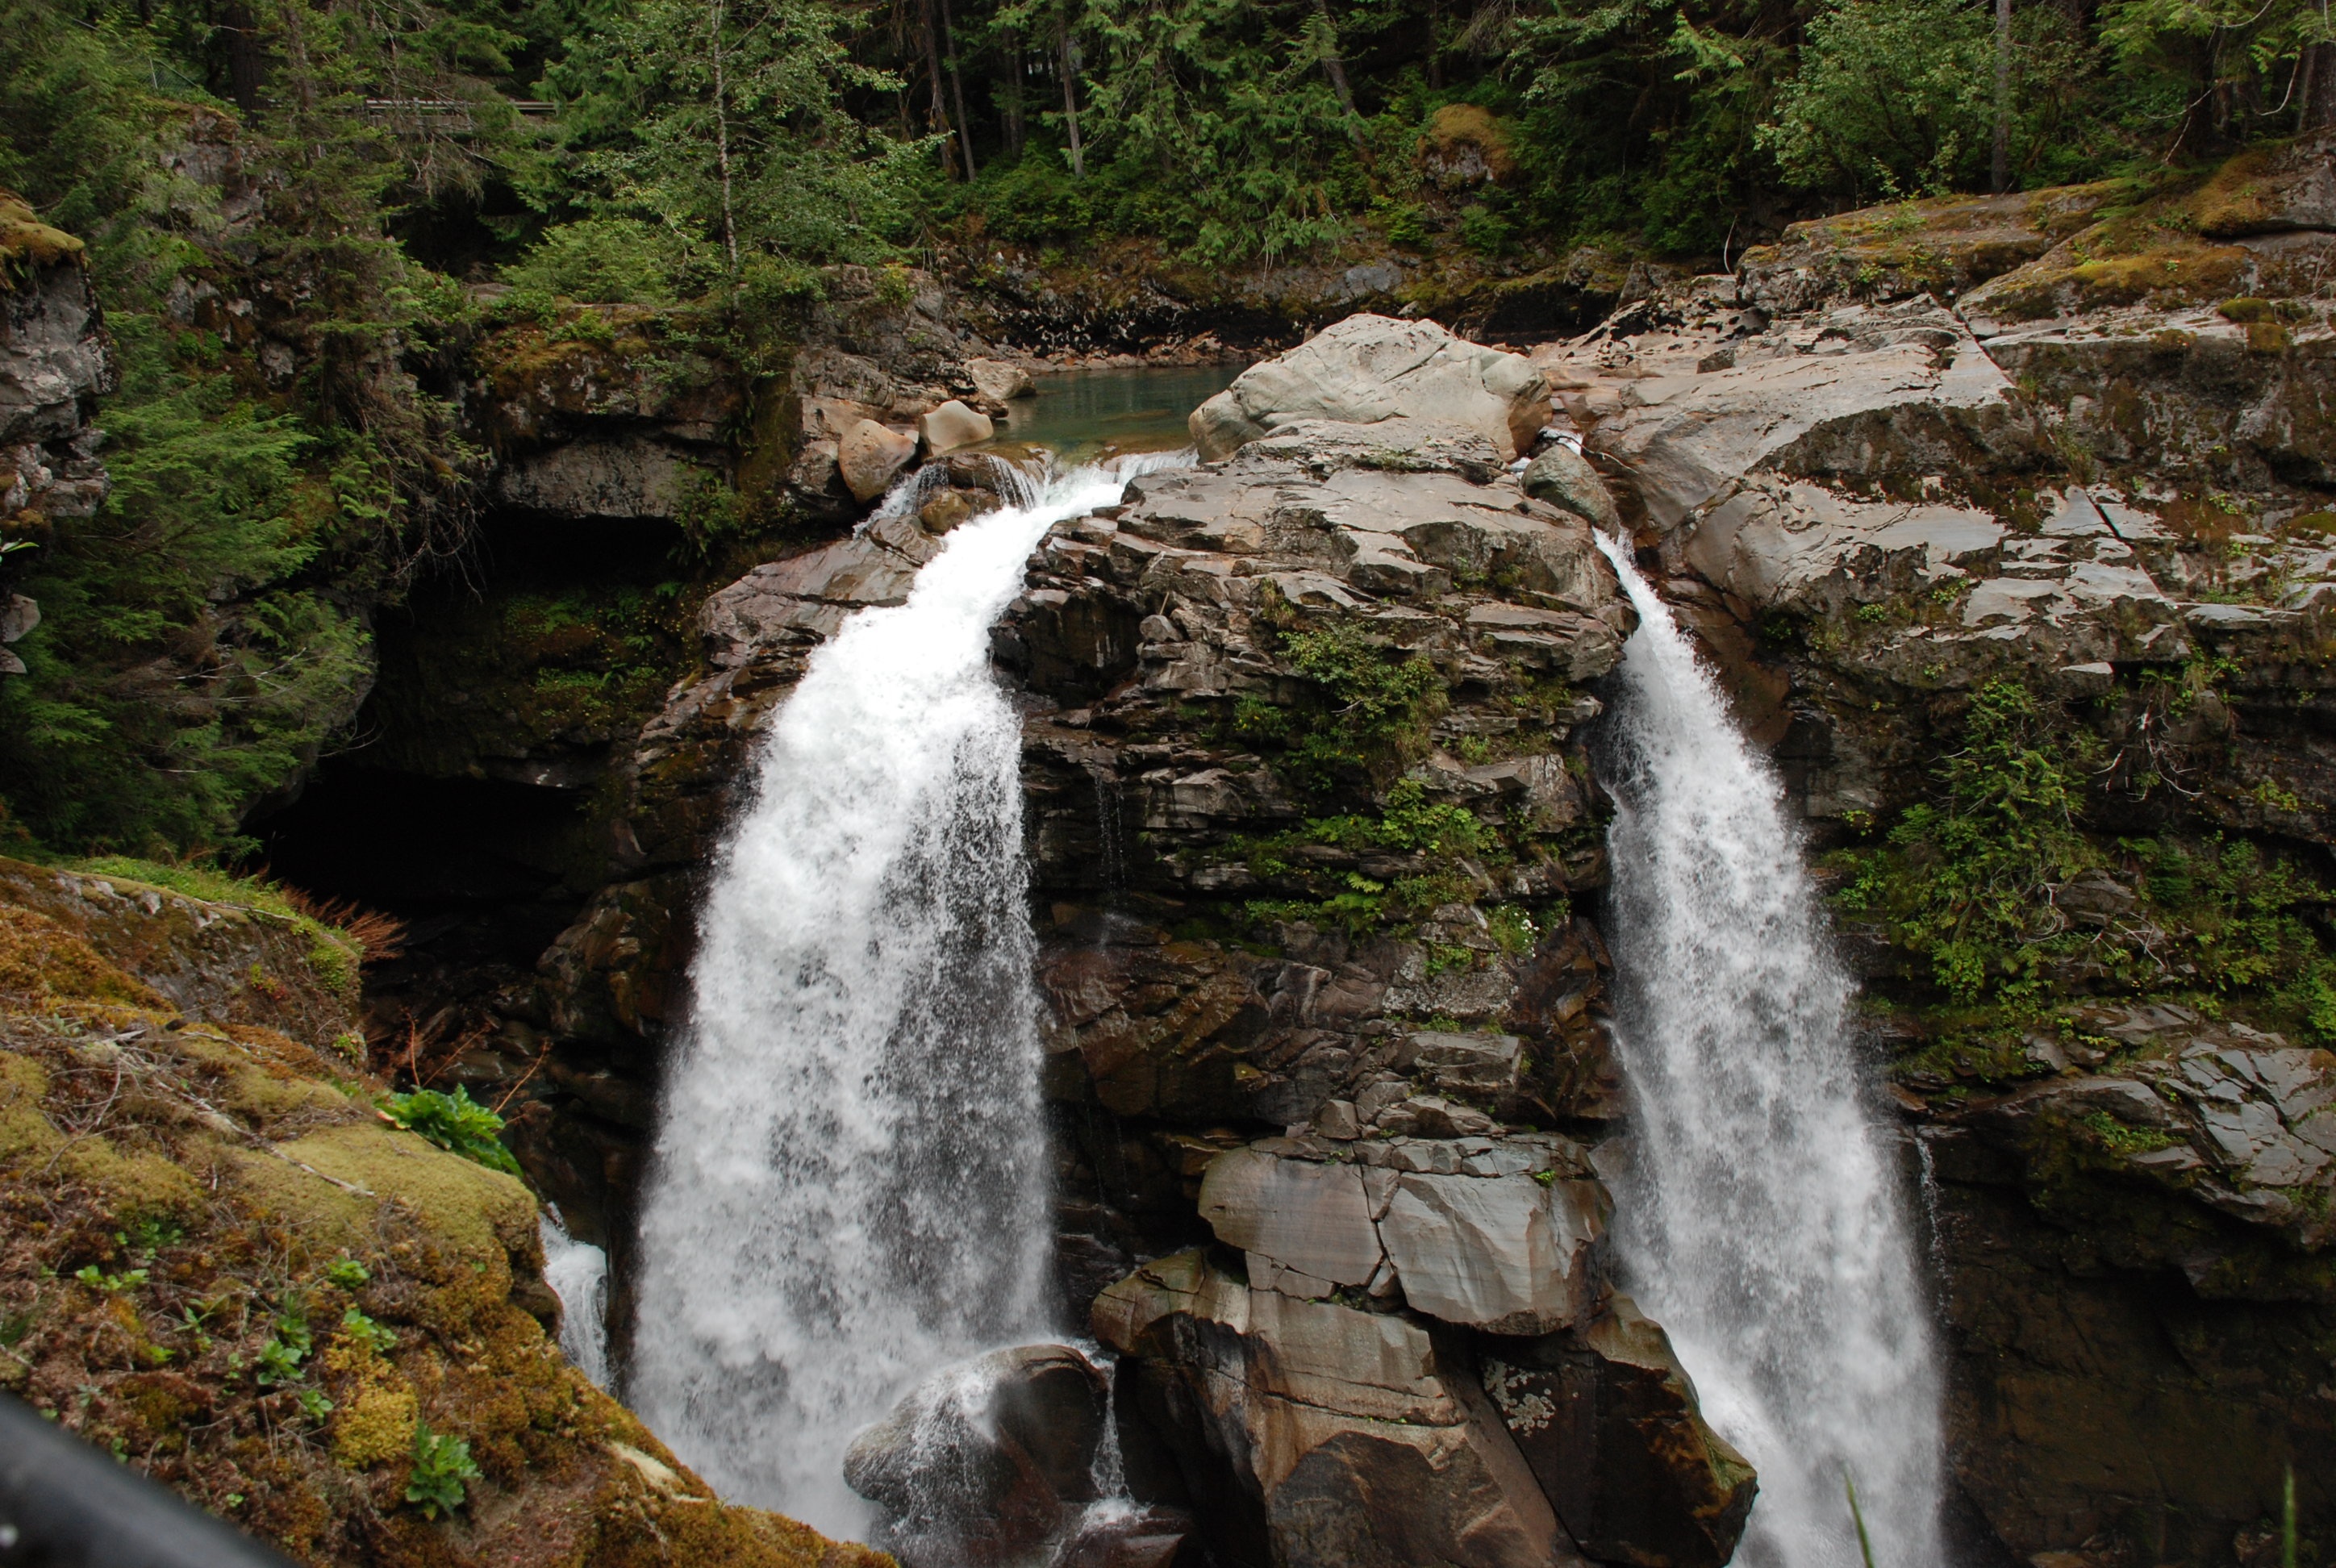
landscape, water, nature, forest, outdoor, waterfall, river, stream, natural, scenery, tourism, body of water, washington, ravine, wasserfall, scene, water feature, watercourse